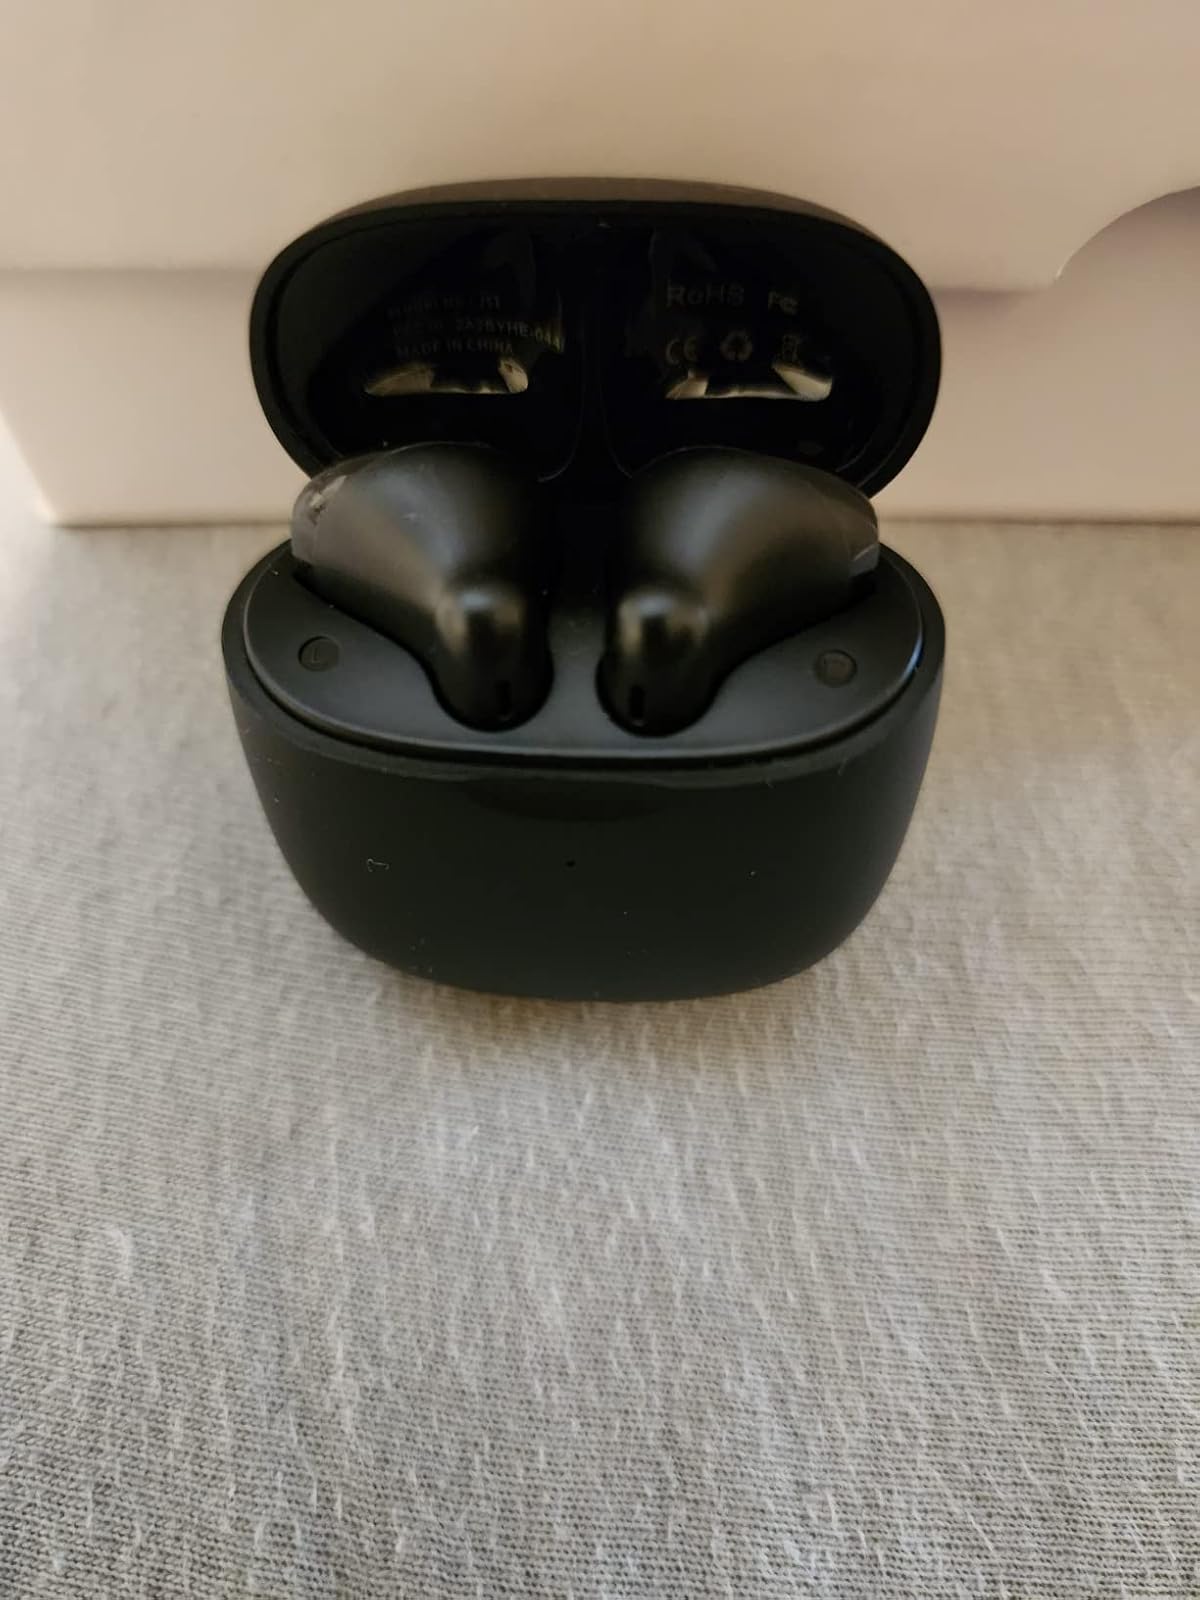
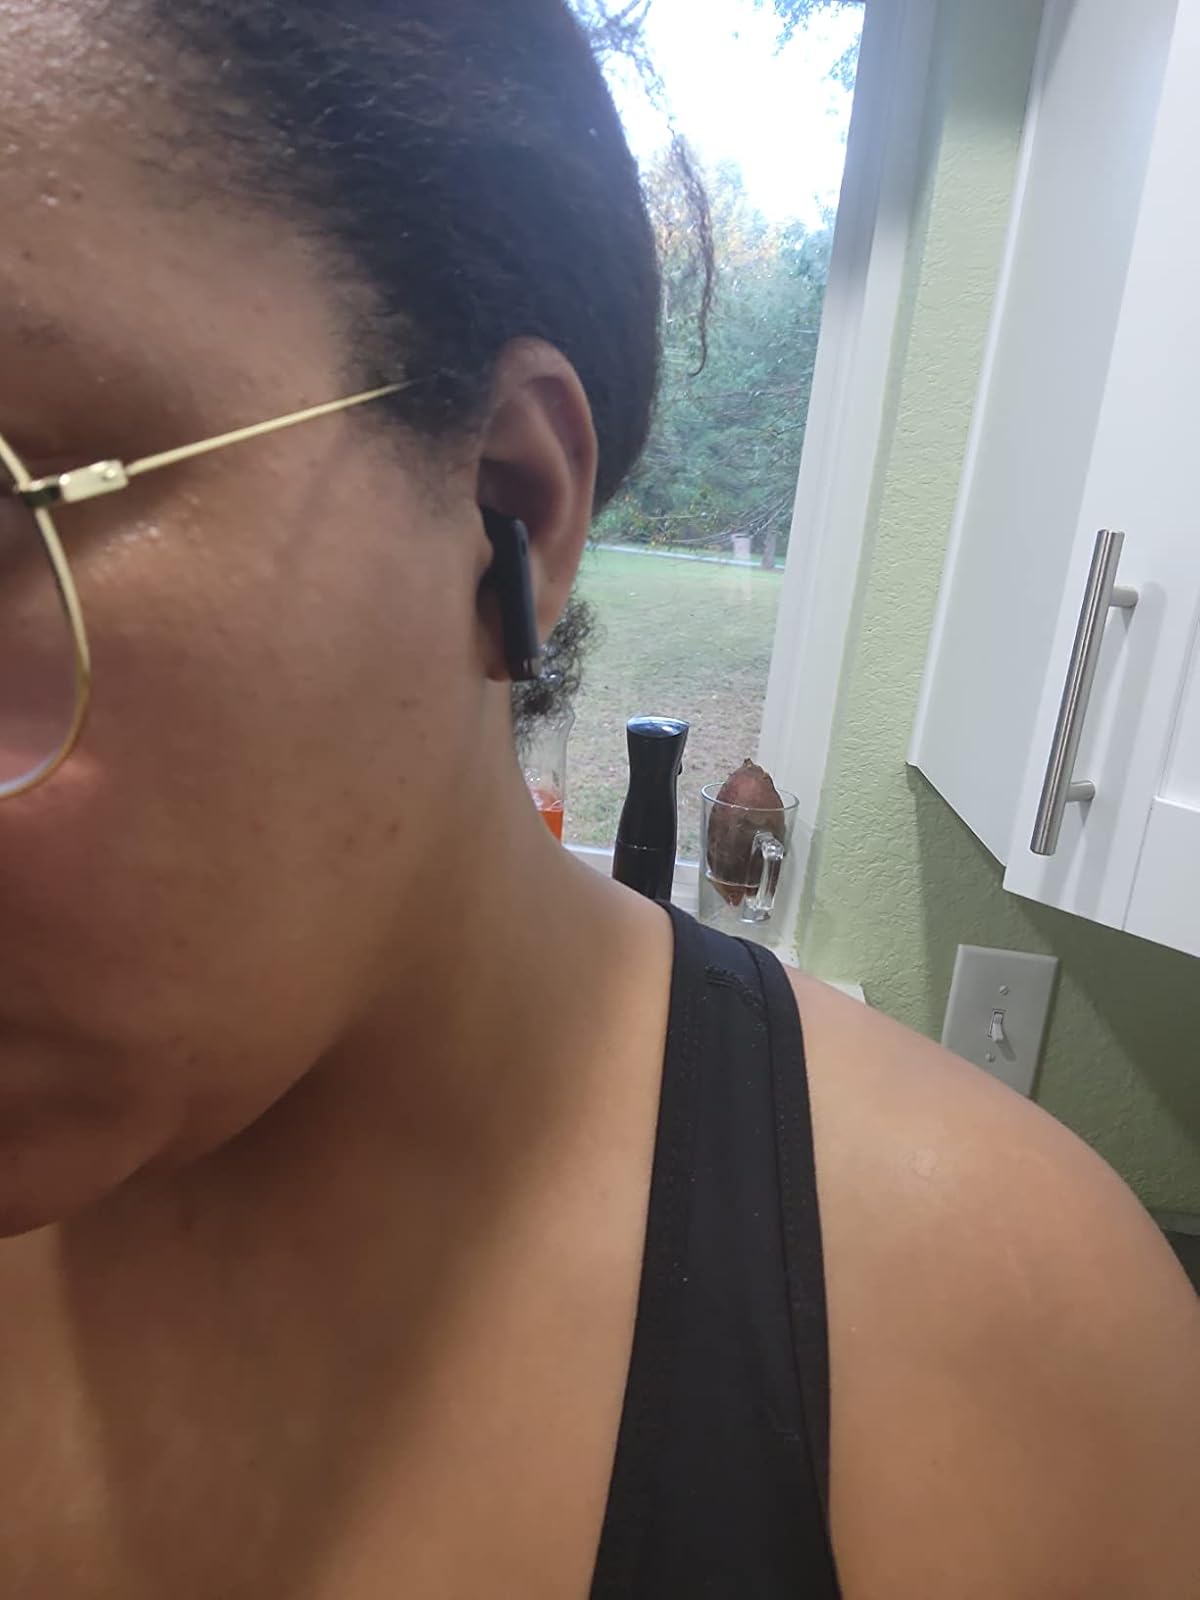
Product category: earbuds
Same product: yes